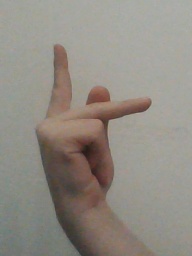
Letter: dha